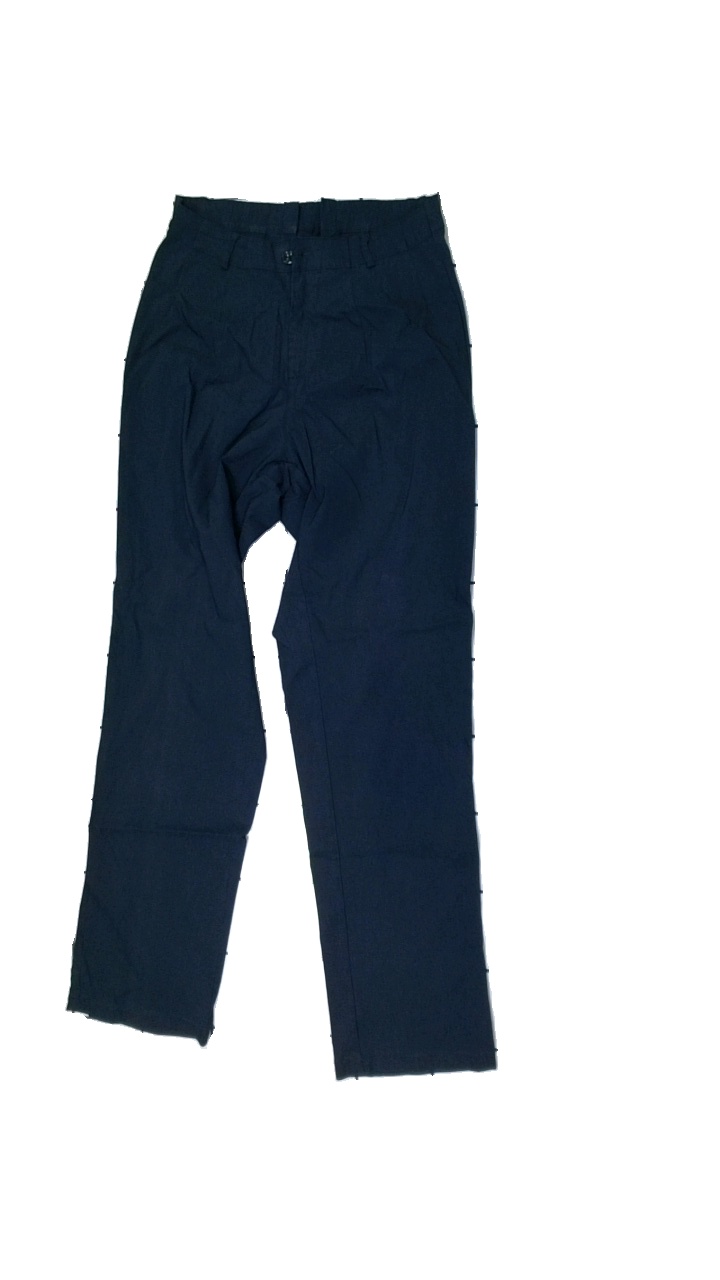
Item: Trousers (Ladies)
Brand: Missing
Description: Blue trousers
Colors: Blue
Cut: Regular
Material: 63% Viscose 37% Nylon
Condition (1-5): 5
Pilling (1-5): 5
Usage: Reuse
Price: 50-100